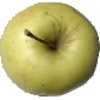
Label: Apple Golden 2